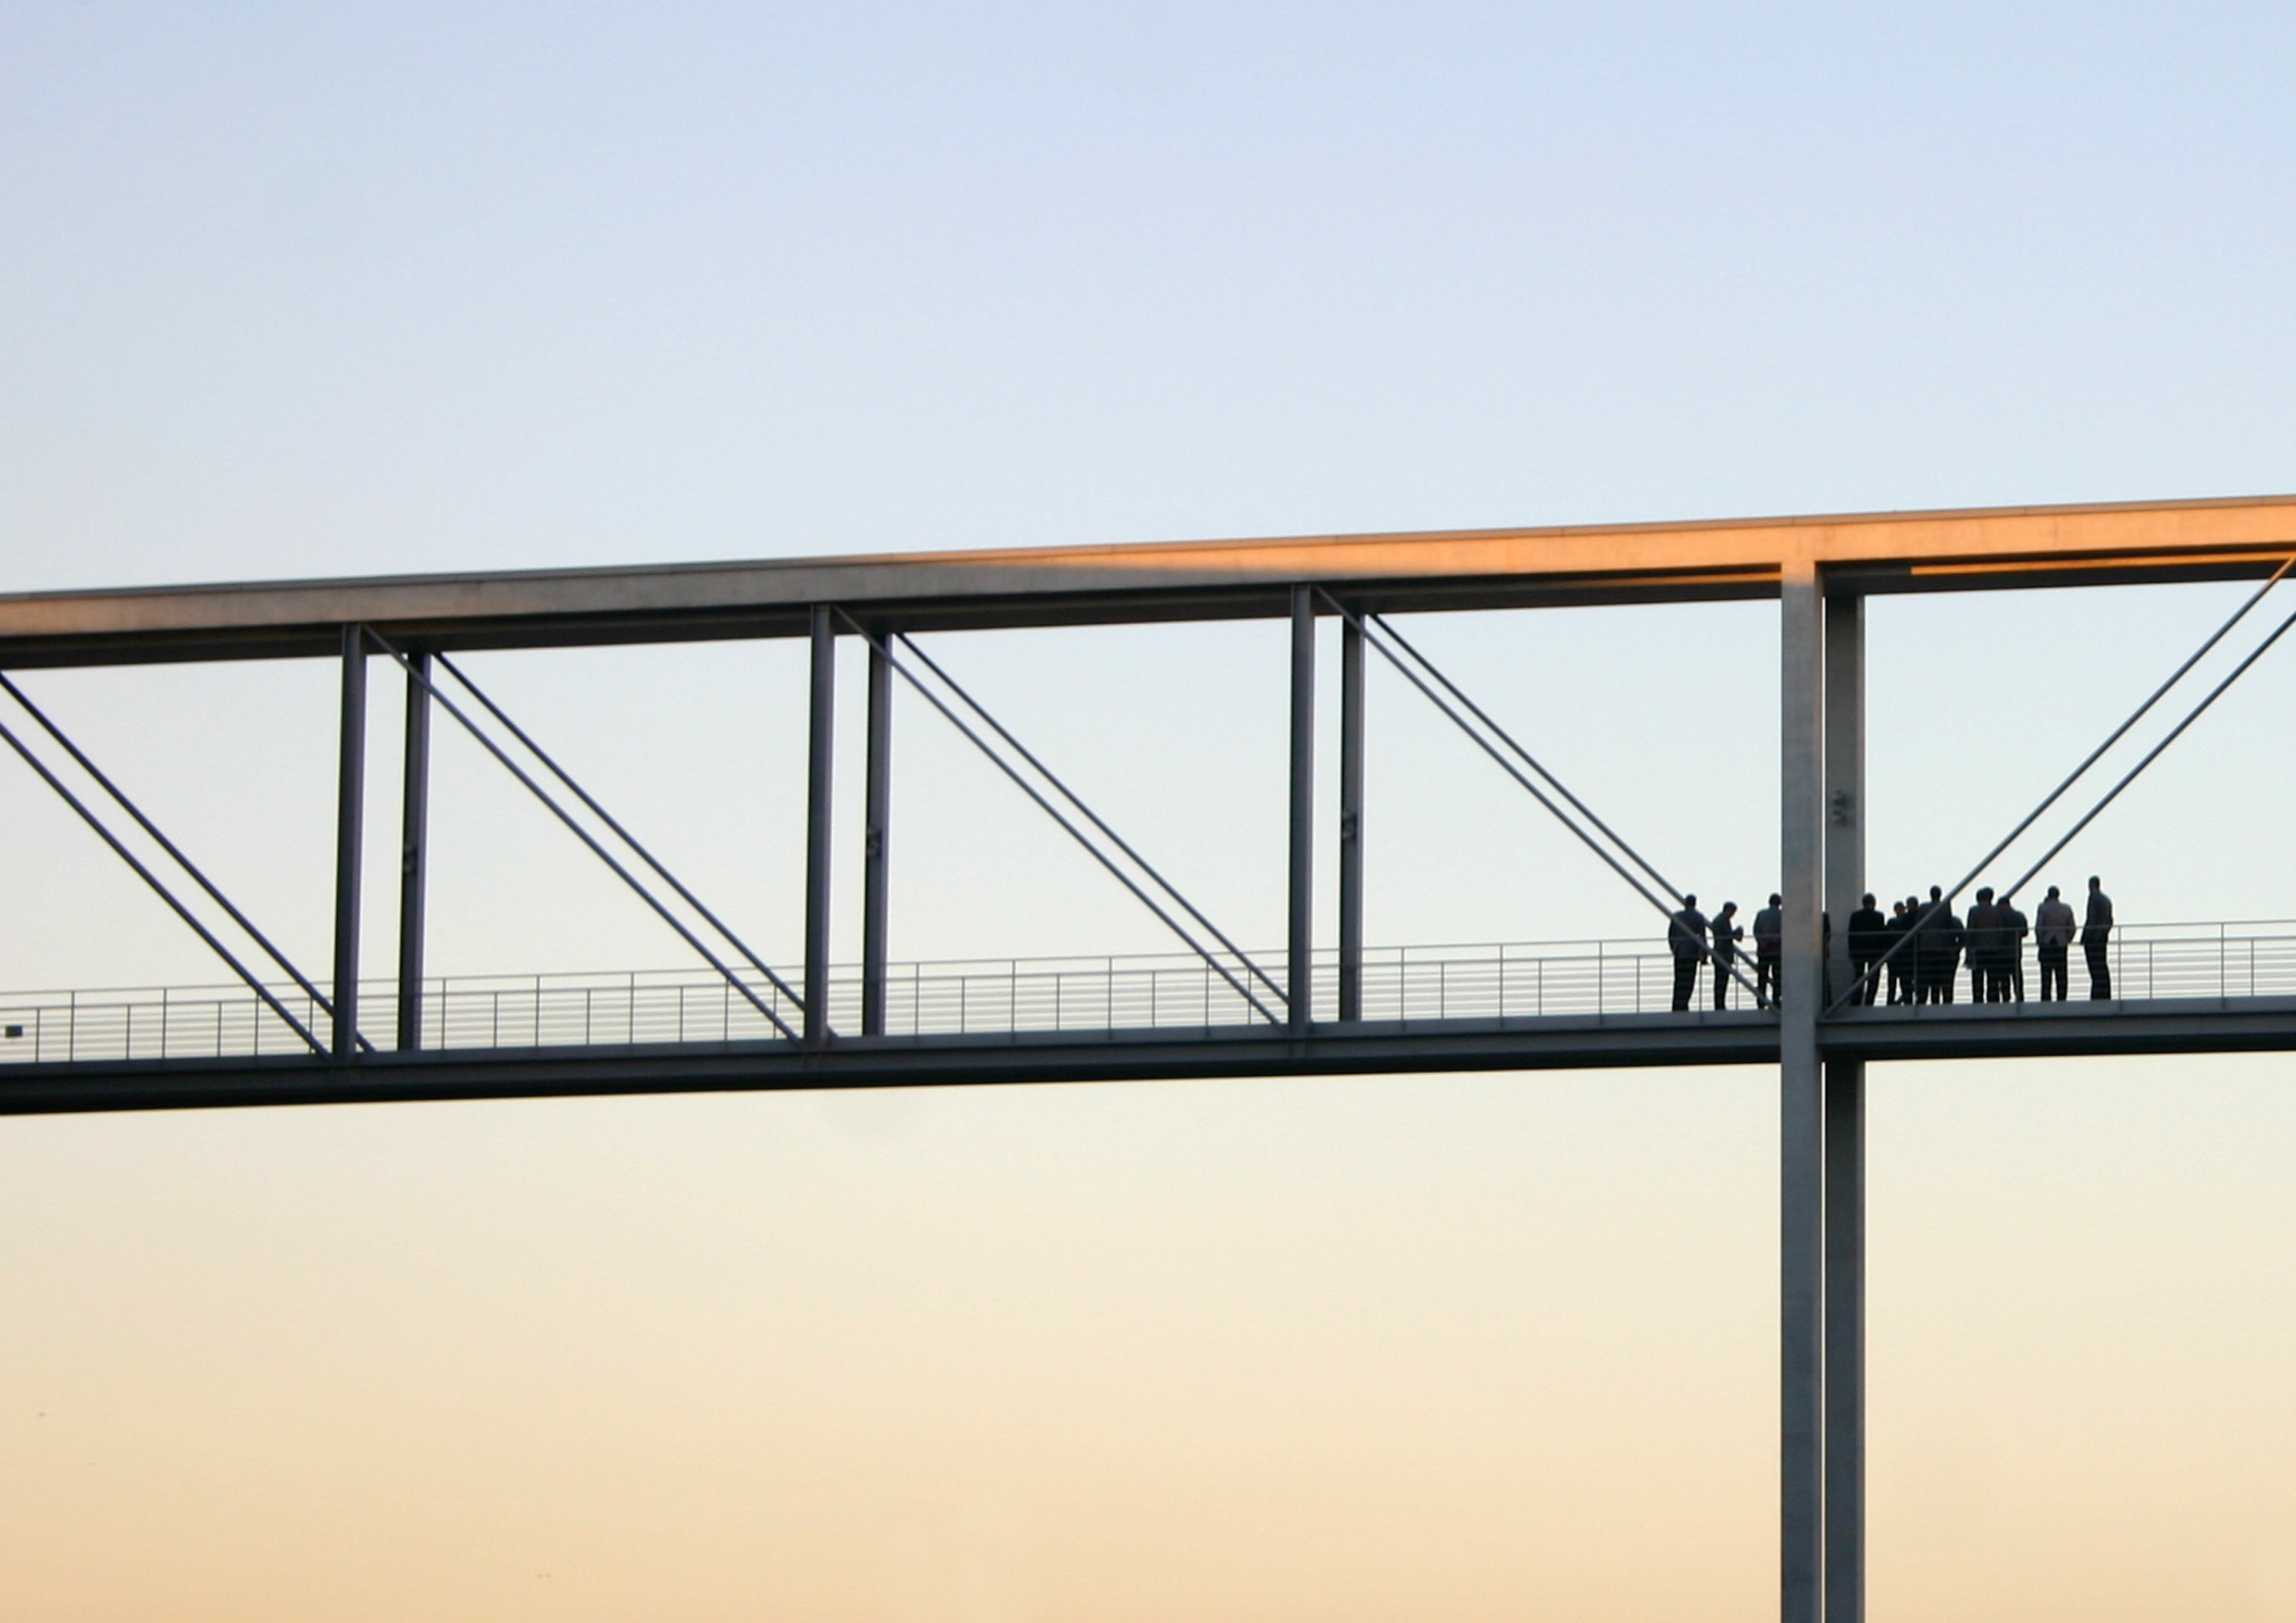
water, architecture, structure, group, bridge, traffic, meeting, transport, arch, orange, line, pillar, communication, human, facade, blue, handrail, bank, beautiful, connection, shape, filigree, support, atmospheric, back light, truss bridge